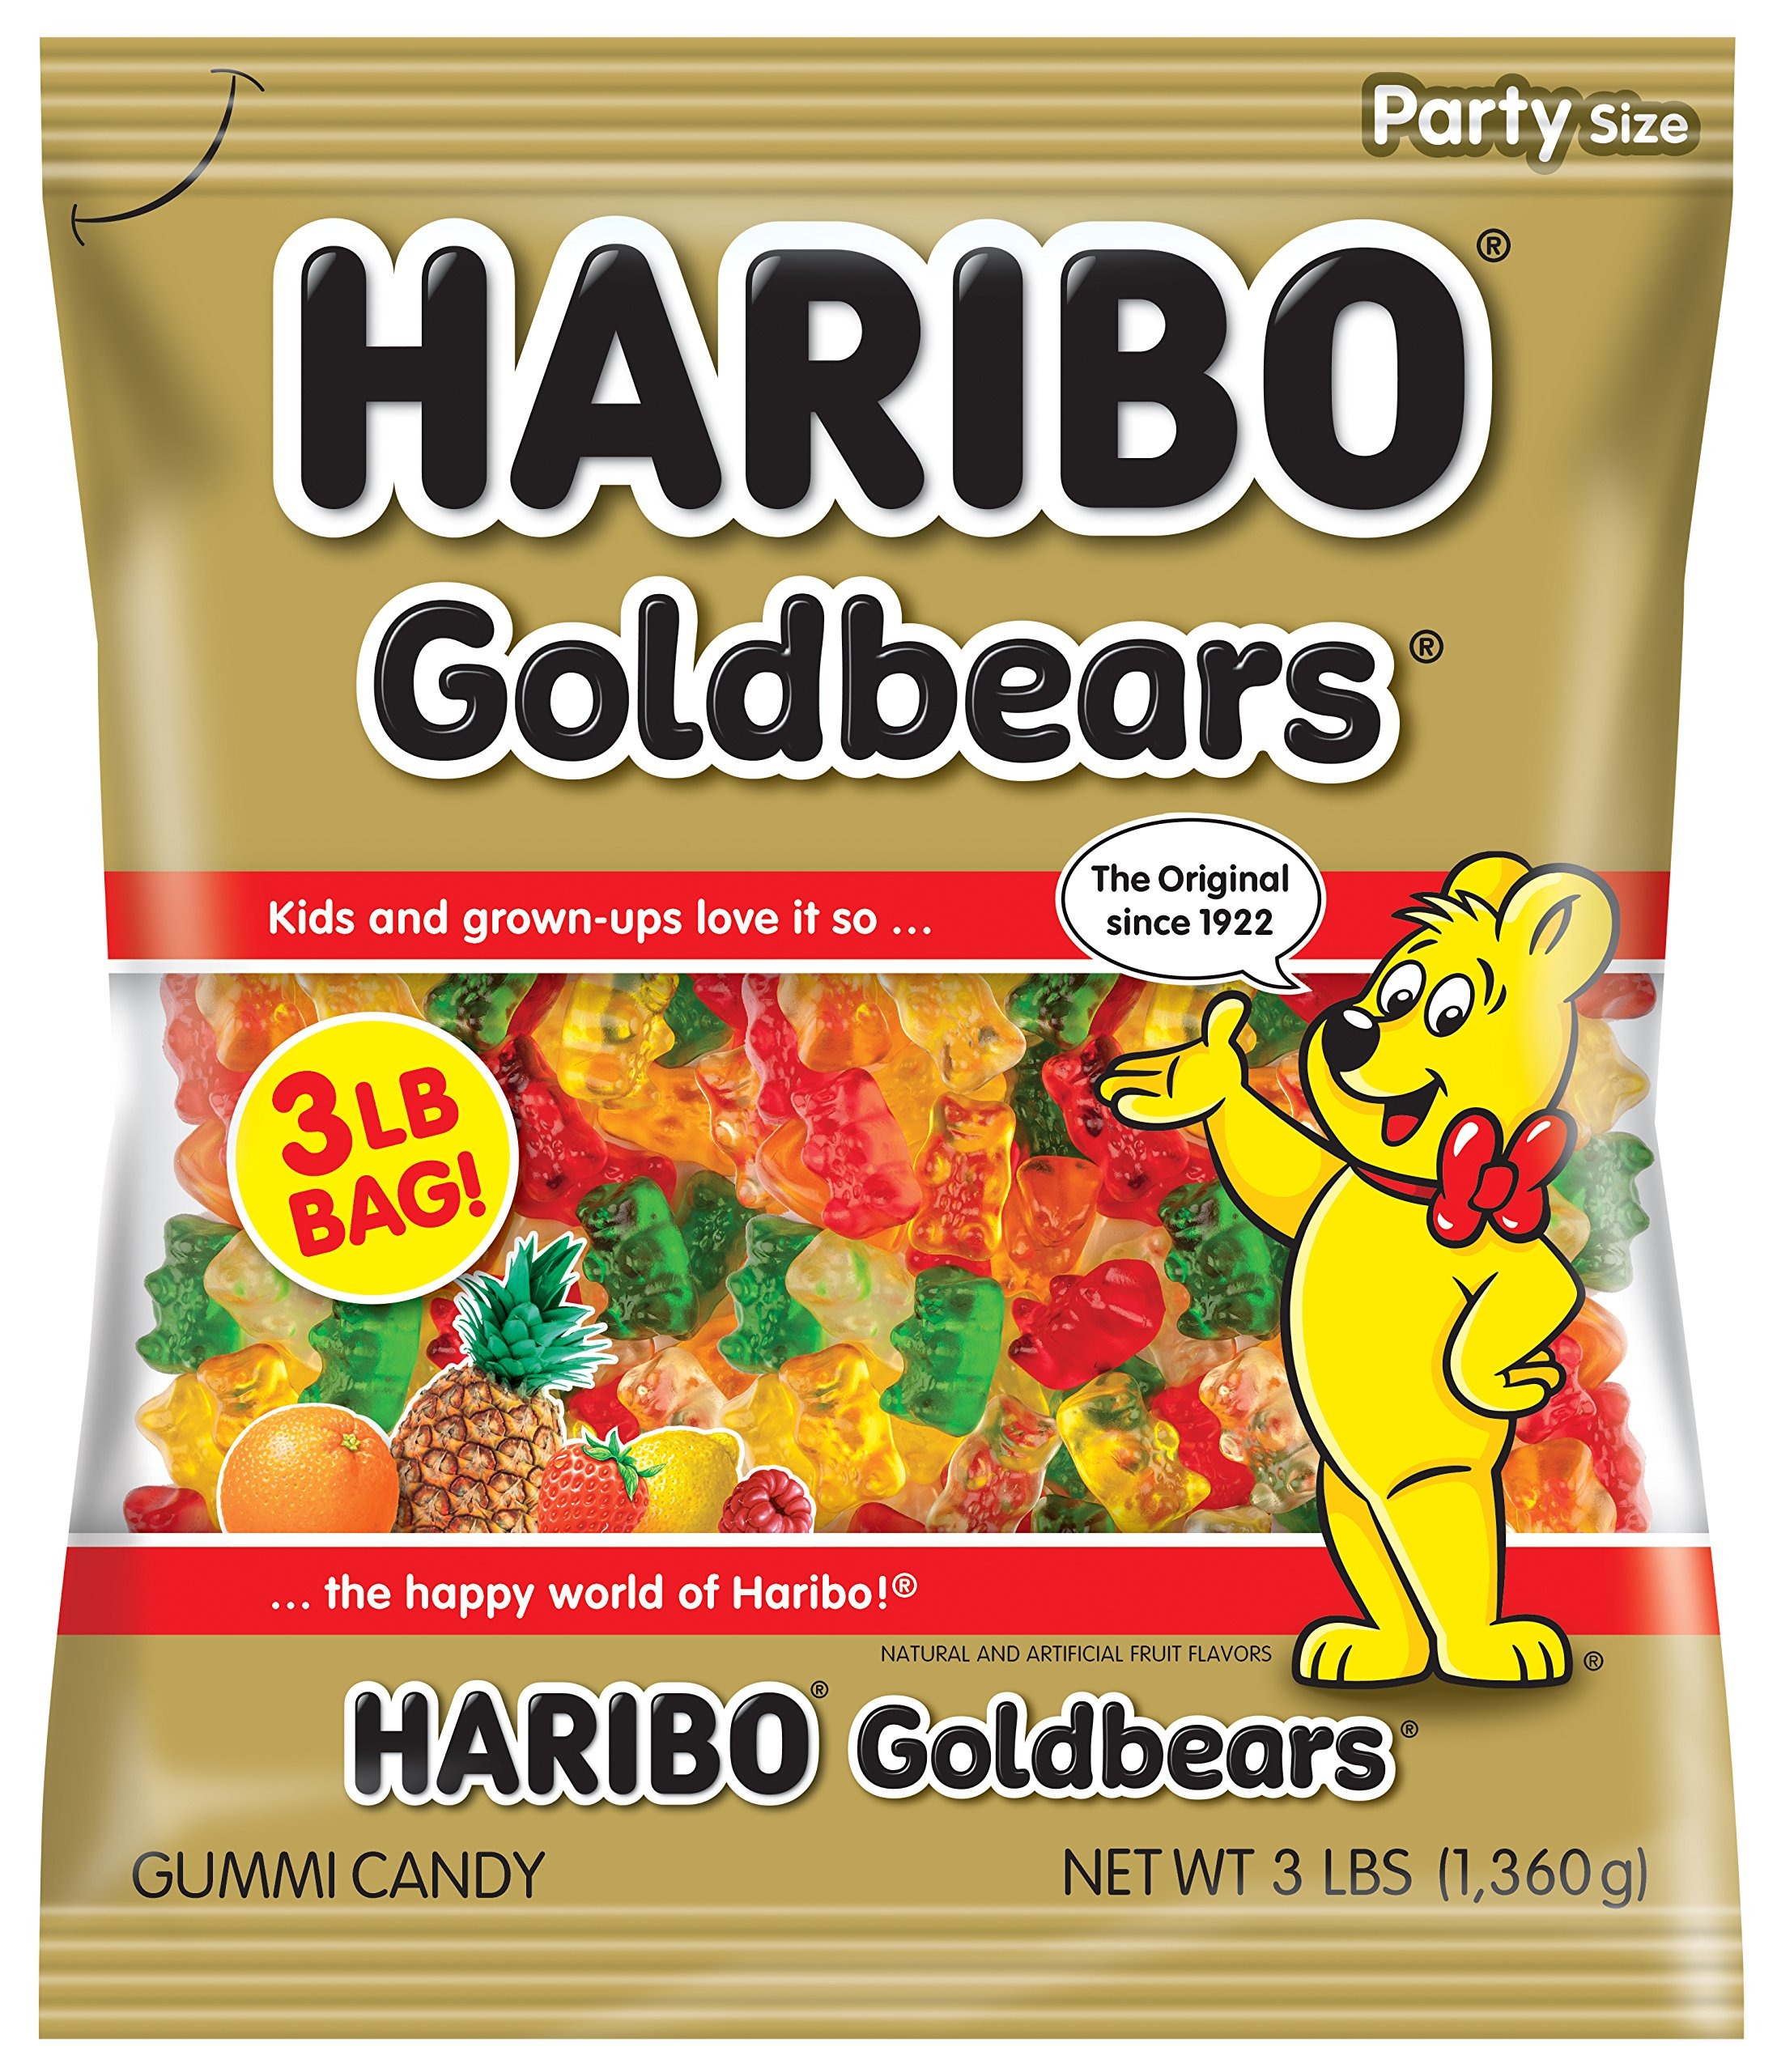
Item Name: HARIBO Gummi Candy, Original Goldbears Gummy Bears, 3 Pound Party Size Bag (Pack of 4) Delicious Soft & Chewy Sweet Snacks, Assorted Fruity Flavors
Bullet Point 1: Classic Delight: There is no better companion than our original HARIBO Gummy Goldbears, little bears with a heart of gold, loved by old and young alike
Bullet Point 2: Flavored Gummy Bears: Sweet treats in five fruity flavors: Lemon (yellow), Orange (orange), Pineapple (white), Raspberry (red) and Strawberry (green)
Bullet Point 3: Sweet Treats: With only 100 calories per serving, these candy snacks are great for sharing, decorating desserts, or party favor candy
Bullet Point 4: Soft and Chewy: Enjoy the soft, chewy texture of each gummy bear, crafted with a detailed design, making every bite a delightful experience
Bullet Point 5: Happiness Worldwide: Create moments of happiness with our delicious and fun gummy candies wherever you are. Kids and grown-ups love it so, the happy world of HARIBO
Value: 192.0
Unit: Ounce

Price: 4.69